INSEE code

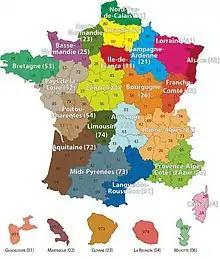
Map of France with INSEE former region codes

INSEE also gives numerical indexing codes (French: "les Codes INSEE") to various administrative entities in France: